Question: Please indicate a possible affordance area of the fork that can be used for holding
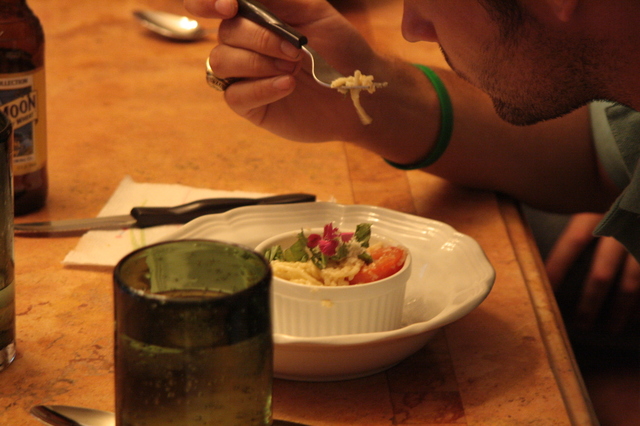
Answer: [225.655, 1.49, 381.845, 99.585]